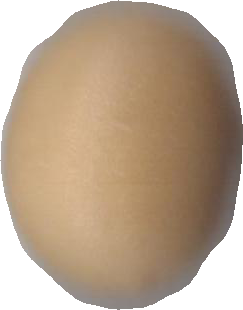
Variety: Grobogan